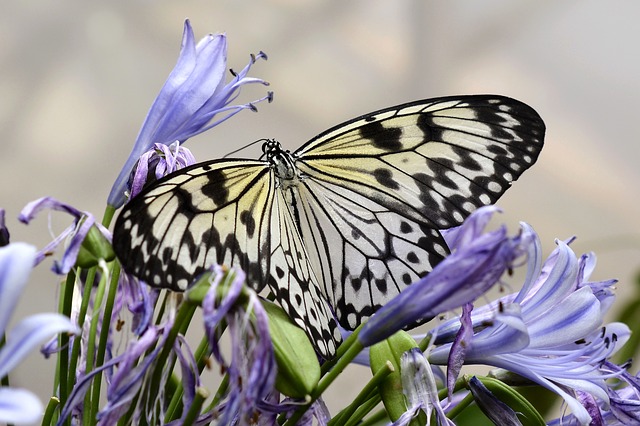
Label: butterfly